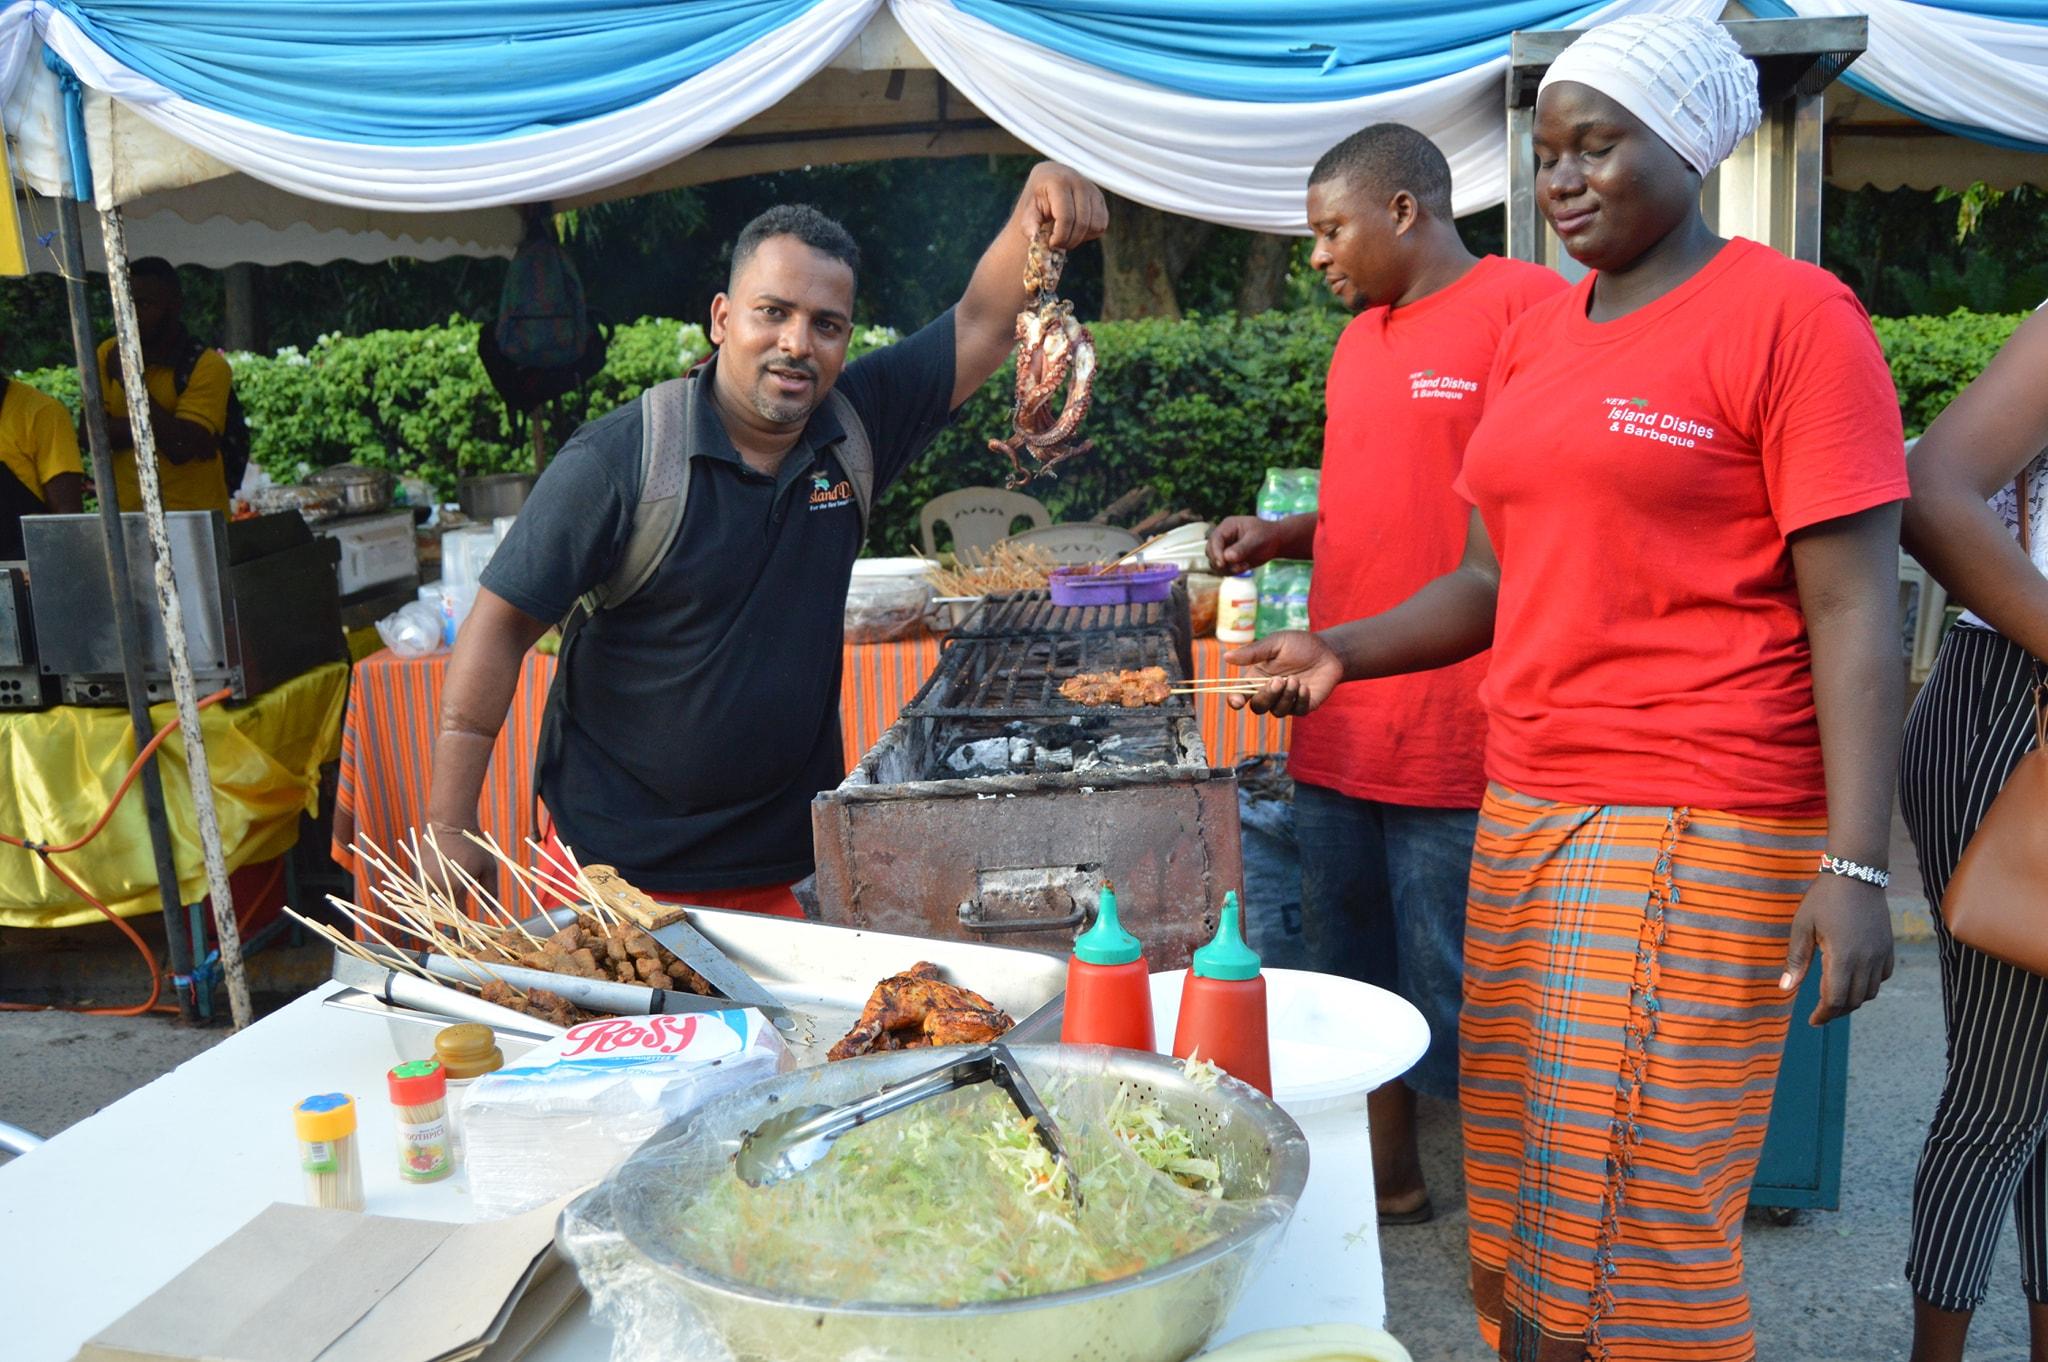
Watu wakipika chakula nje labda wakichoma au kuandaa mlo wa nje. Kuna [cs] grill [cs] vyakula kama vile samaki na nyama vilivyochomwa kwenye vijiti na chupa za michuzi au viungo.